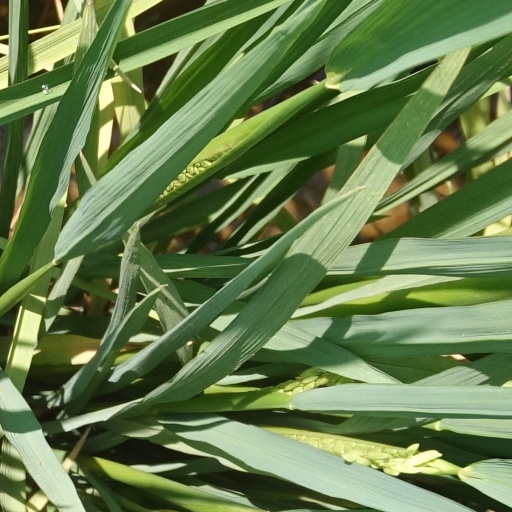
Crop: rice